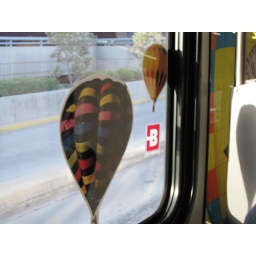
Slap one of the bus from the airport to the car rental place in Albuquerque